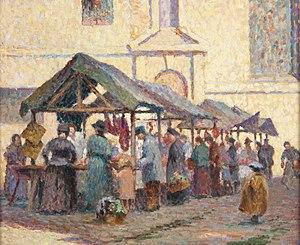
Marché à Pont-l'Évêque
Max Touret est un ingénieur et peintre français.